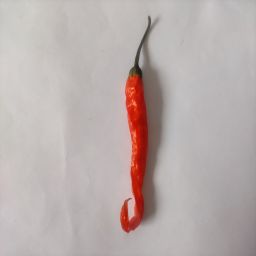
Crop: Chile Pepper
Quality: Dried